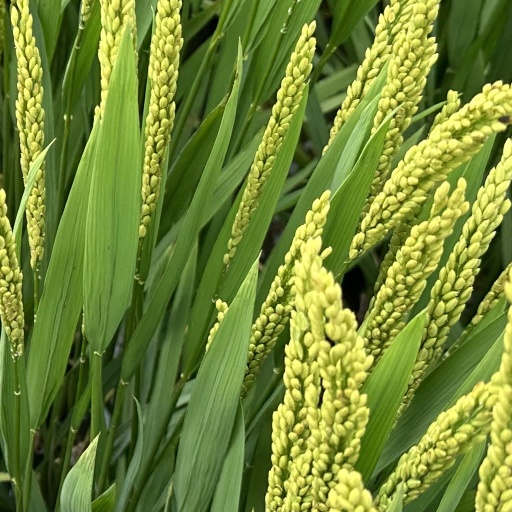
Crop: rice